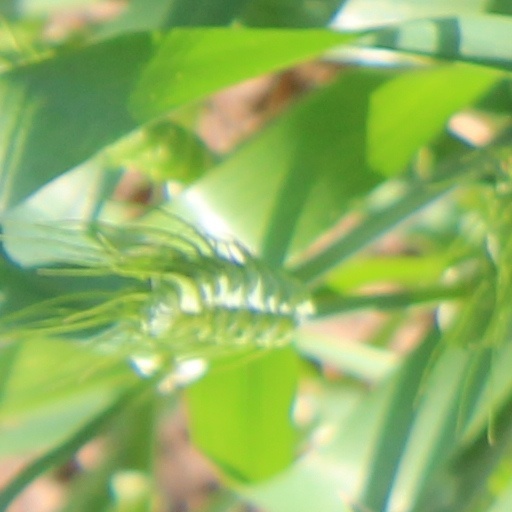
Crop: wheat